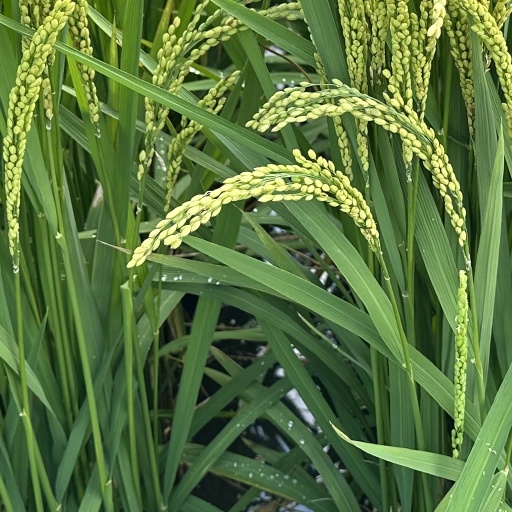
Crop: rice